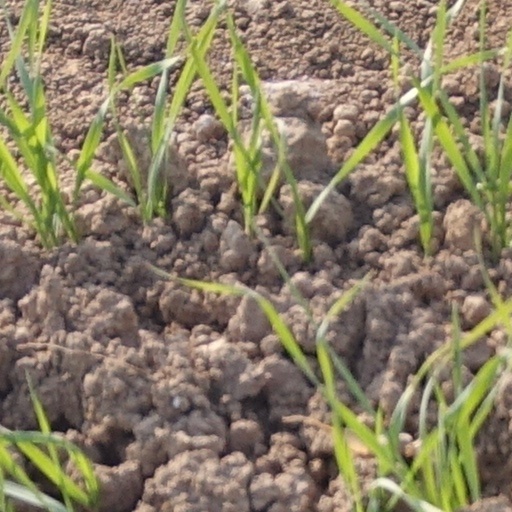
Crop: wheat